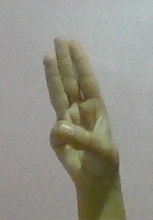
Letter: thaa